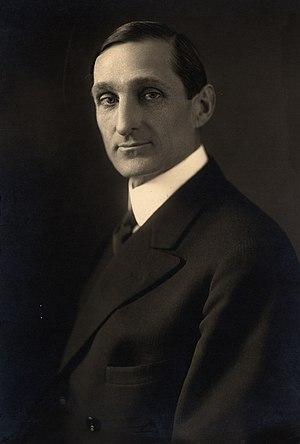
William Gibbs McAdoo, né le 31 octobre 1863 à Marietta et mort le 1ᵉʳ février 1941 à Washington, est un avocat et homme politique américain. Membre du Parti démocrate, il est secrétaire du Trésor entre 1913 et 1918 dans l'administration du président Woodrow Wilson dont il a épousé la fille cadette Eleanor, puis sénateur de Californie entre 1933 et 1938.
Le secrétaire du Trésor des États-Unis dirige le département du Trésor des États-Unis, il est membre du cabinet du président des États-Unis. C'est le ministre des Finances américain.
Cette page recense les sénateurs de l'État de Californie aux États-Unis depuis 1850.